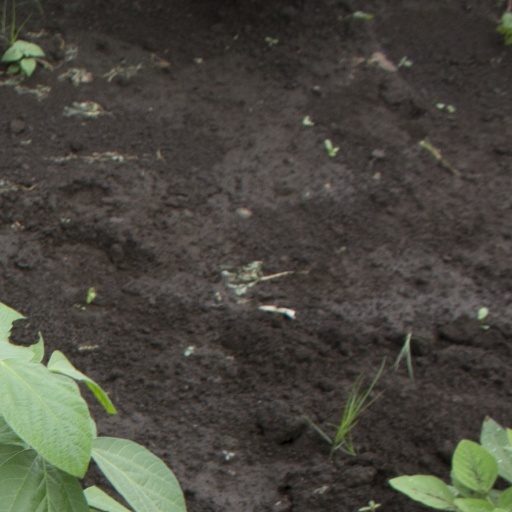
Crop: soybean